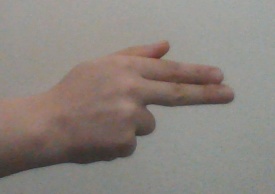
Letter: ghain